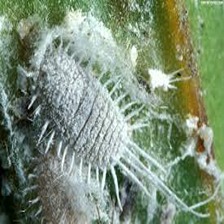
Label: mealybug_infestation